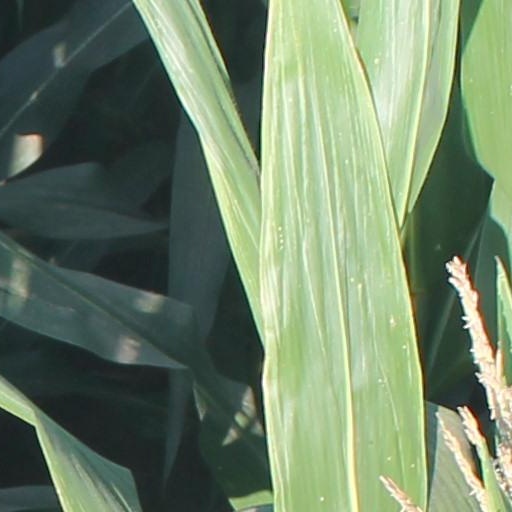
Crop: maize; corn